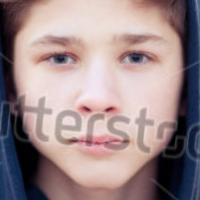
Age group: age 11-20